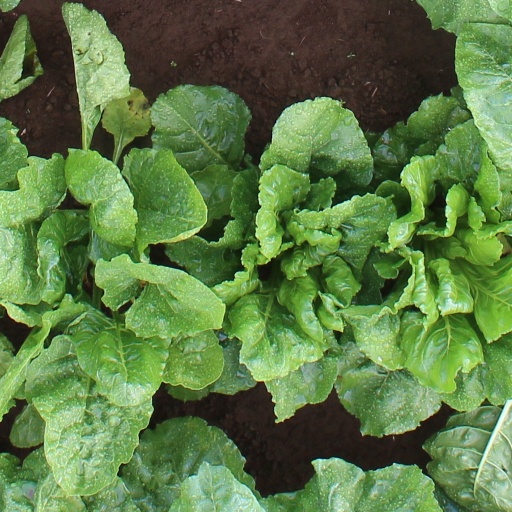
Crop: sugar beet